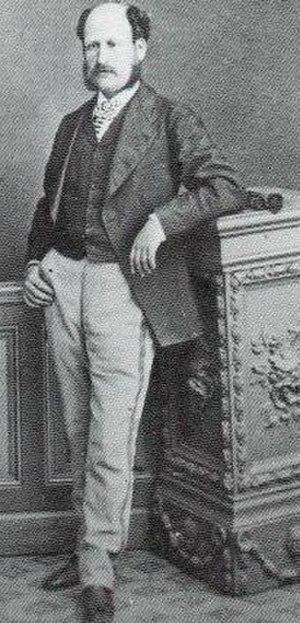
Alain de Monéys, mort en 1870 au cours du drame de Hautefaye
L'affaire de Hautefaye, dite également drame de Hautefaye, est un fait divers criminel survenu le 16 août 1870 lors d'une foire dans le village de Hautefaye en Dordogne, lors duquel Alain de Monéys, un jeune notable des environs, a été frappé puis supplicié et enfin brûlé vif par la foule.